World Beyond War

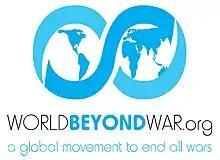
World Beyond War's original logo

World Beyond War (distinct from Beyond War) is an anti-war organization with chapters and affiliates in about two dozen countries. The organization bills itself as "a global nonviolent movement to end war and establish a just and sustainable peace." It is opposed to the very institution of war and not just individual wars. World Beyond War pursues the abolition of war through regional organizing along with global campaigns to close military bases and divest from corporations that profit from wars.